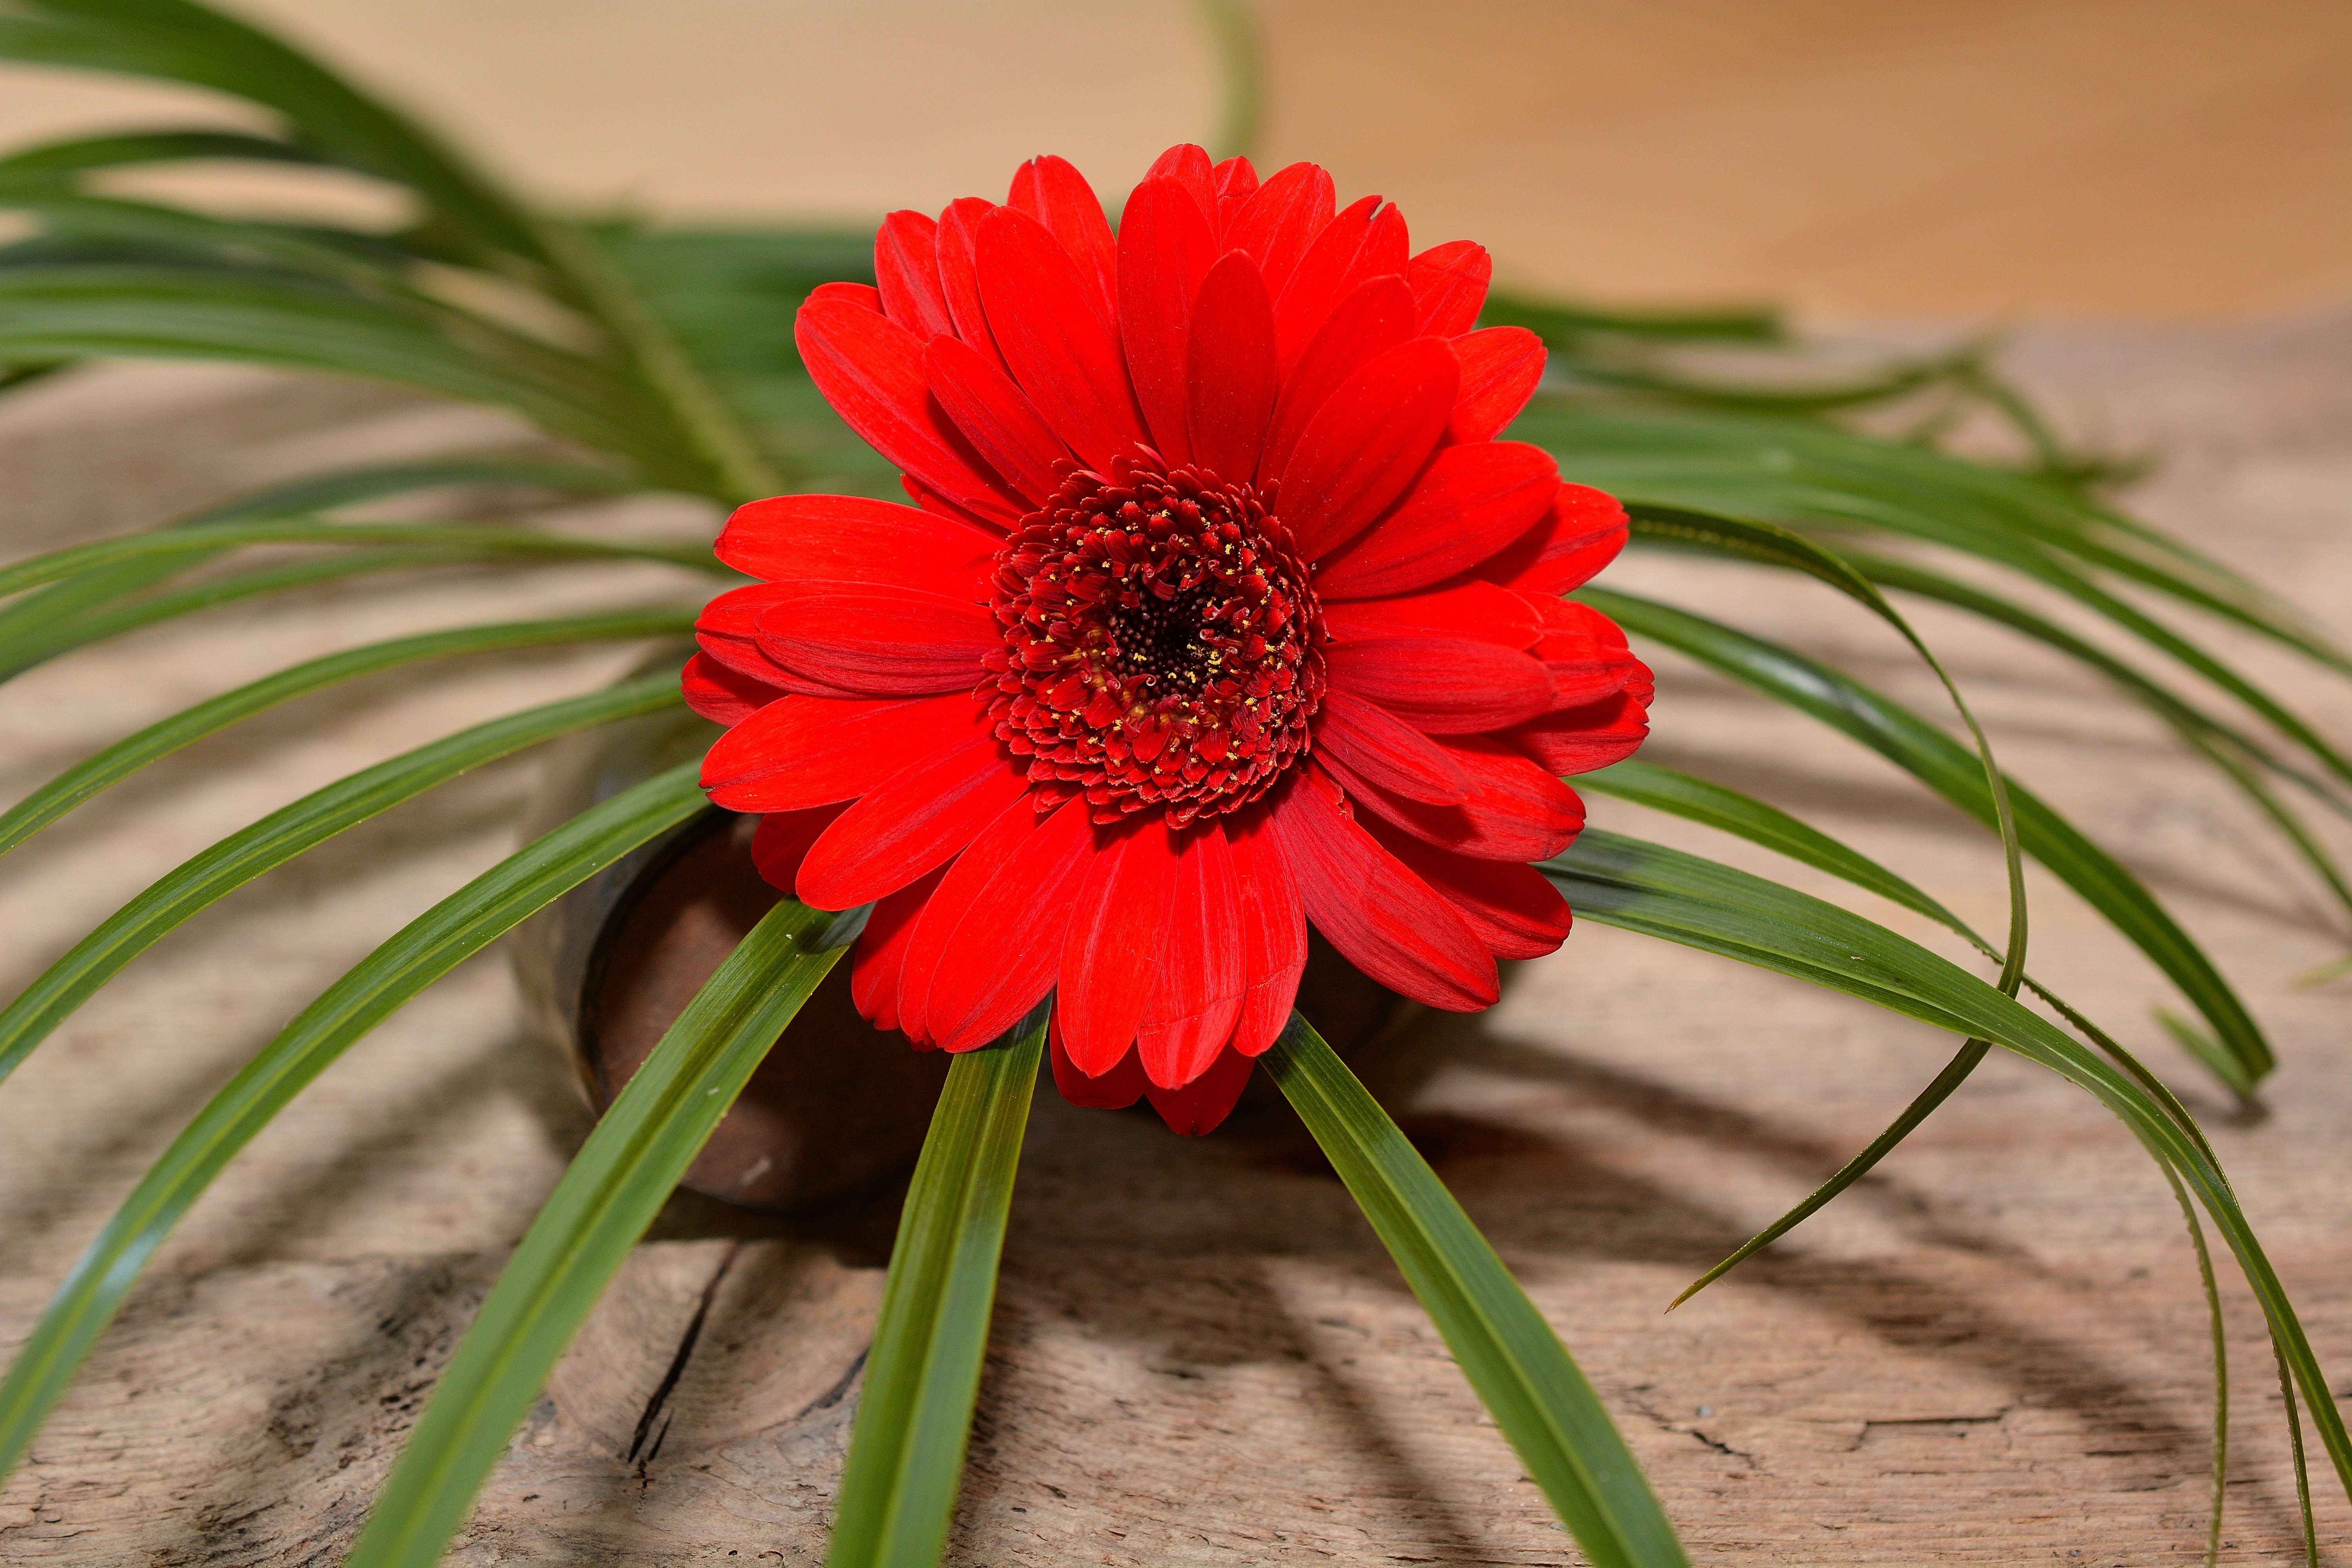
grass, blossom, plant, flower, petal, bloom, decoration, red, botany, close, flora, close up, gerbera, floristry, macro photography, flowering plant, daisy family, schnittblume, flower bouquet, plant stem, land plant